Eucharist

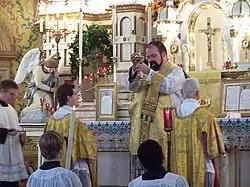
At a Solemn Tridentine Mass, the Host is displayed to the people before Communion.

In the Catholic Church the Eucharist is considered as a sacrament, according to the church the Eucharist is "the source and summit of the Christian life". "The other sacraments, and indeed all ecclesiastical ministries and works of the apostolate, are bound up with the Eucharist and are oriented toward it. For in the blessed Eucharist is contained the whole spiritual good of the Church, namely Christ himself, our Pasch." ("Pasch" is a word that sometimes means Easter, sometimes Passover.)